Describe the emotion expressed in this image:  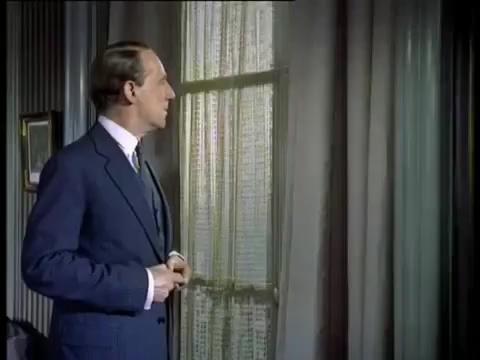
This person displays Fear, valence and arousal with high intensity.